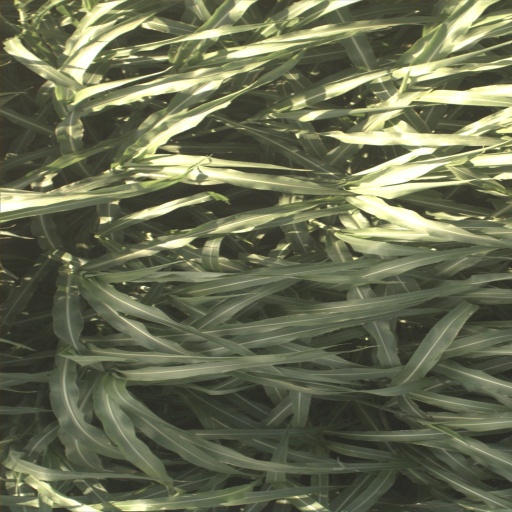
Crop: sorghum